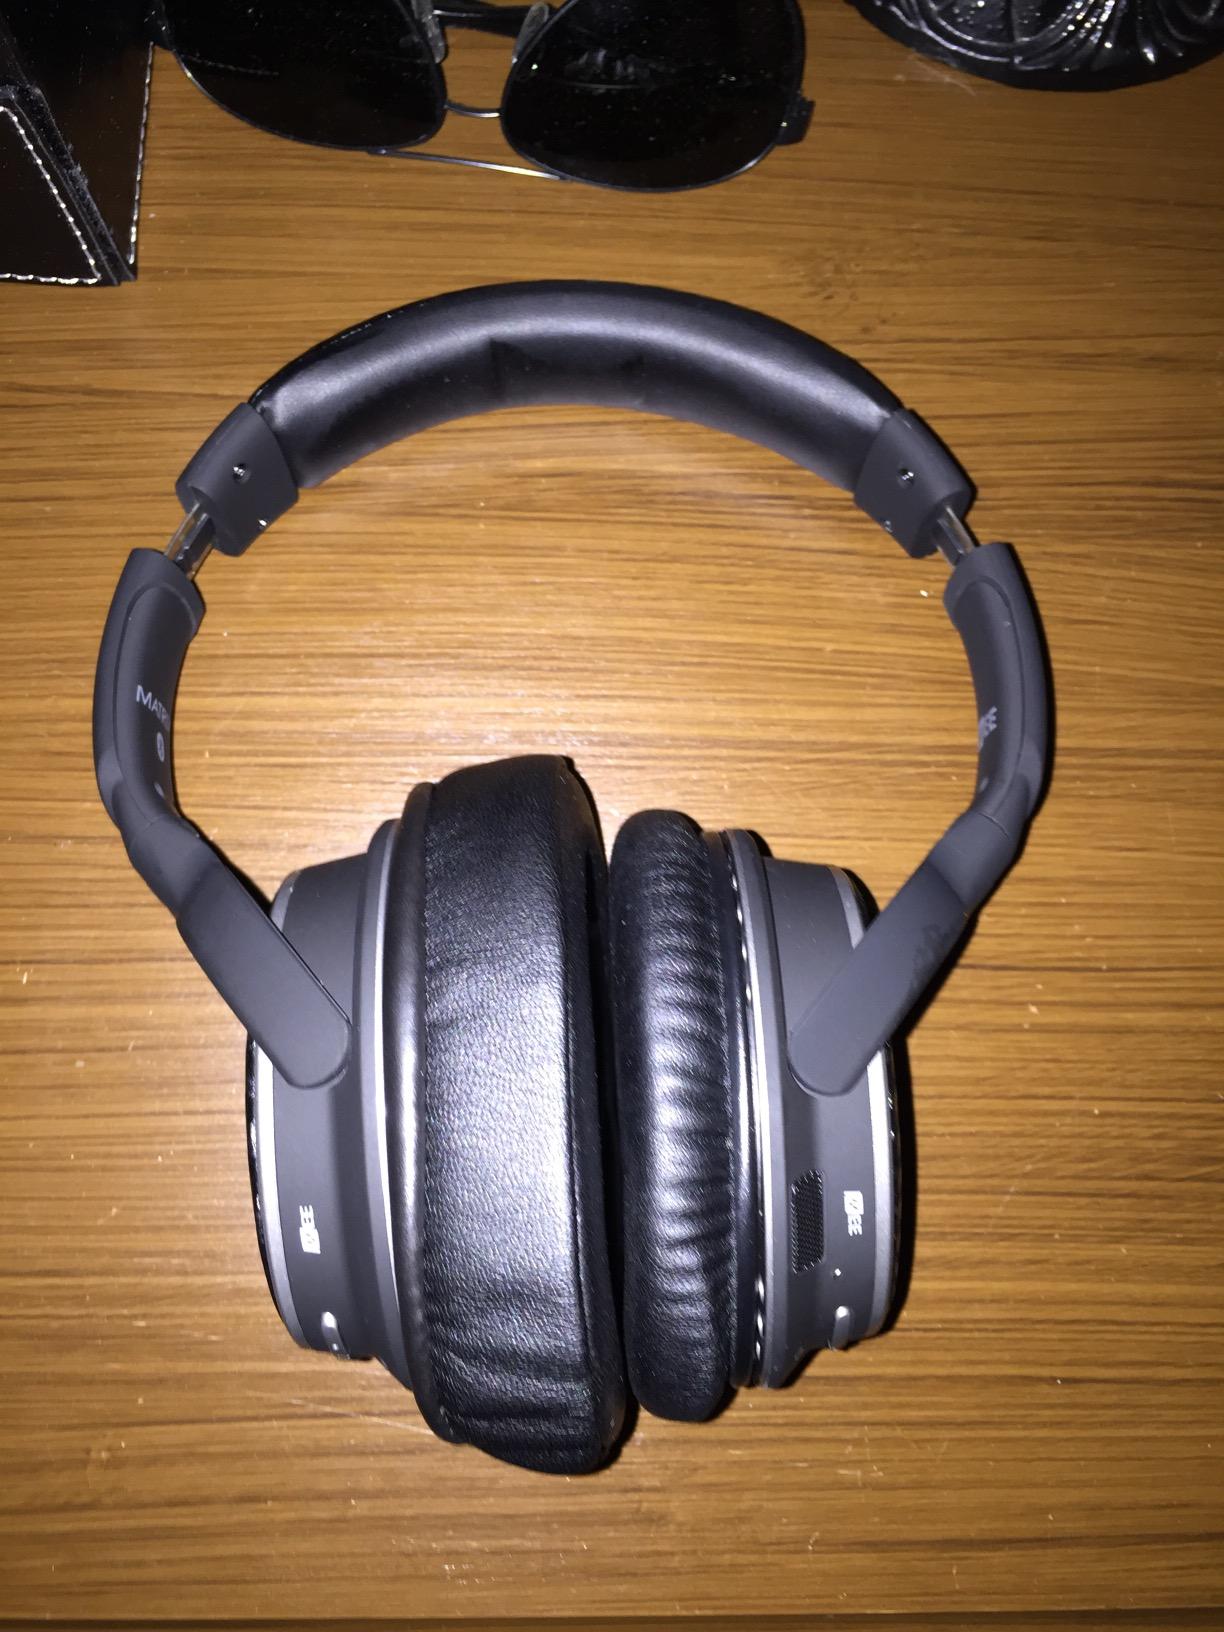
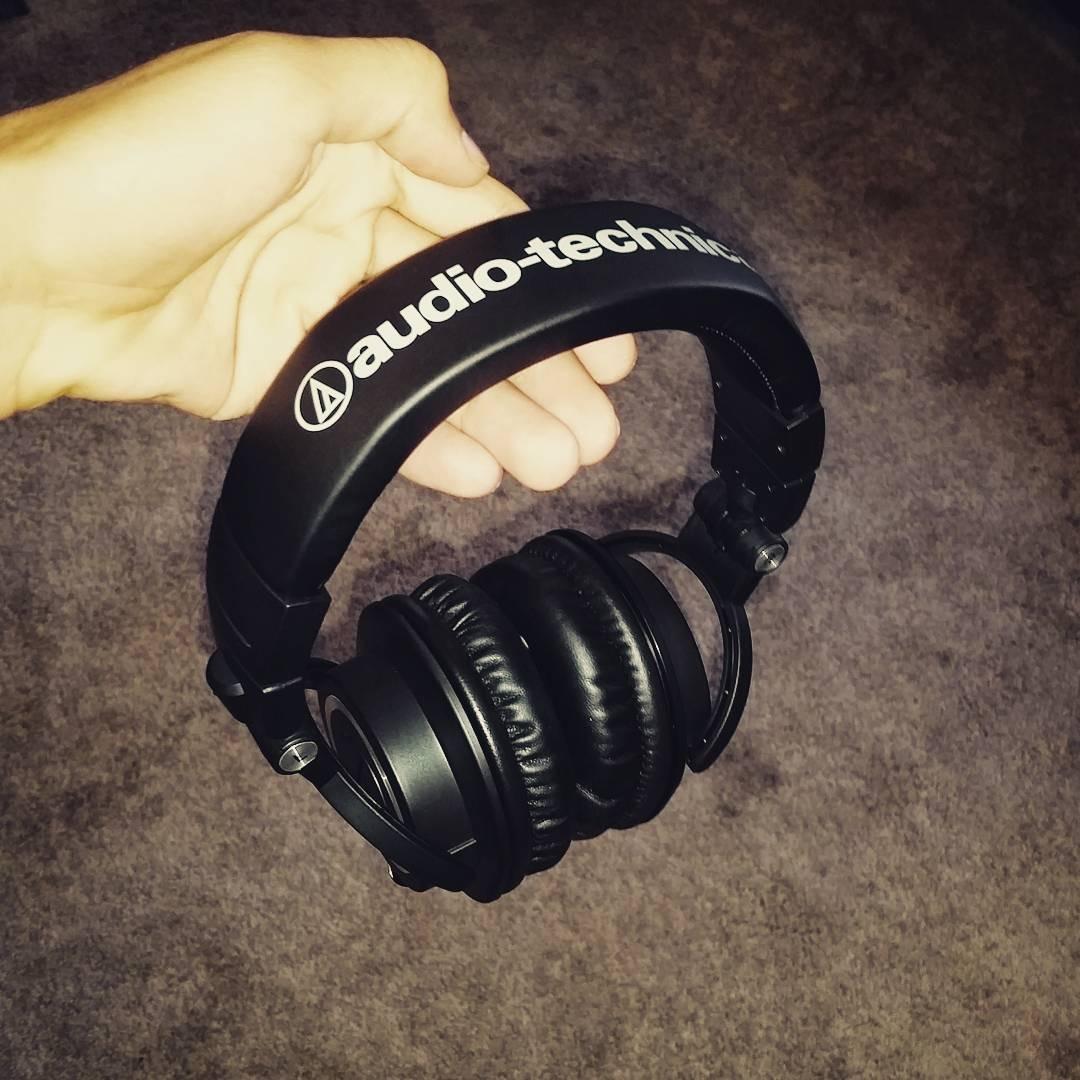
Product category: headphones
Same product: no